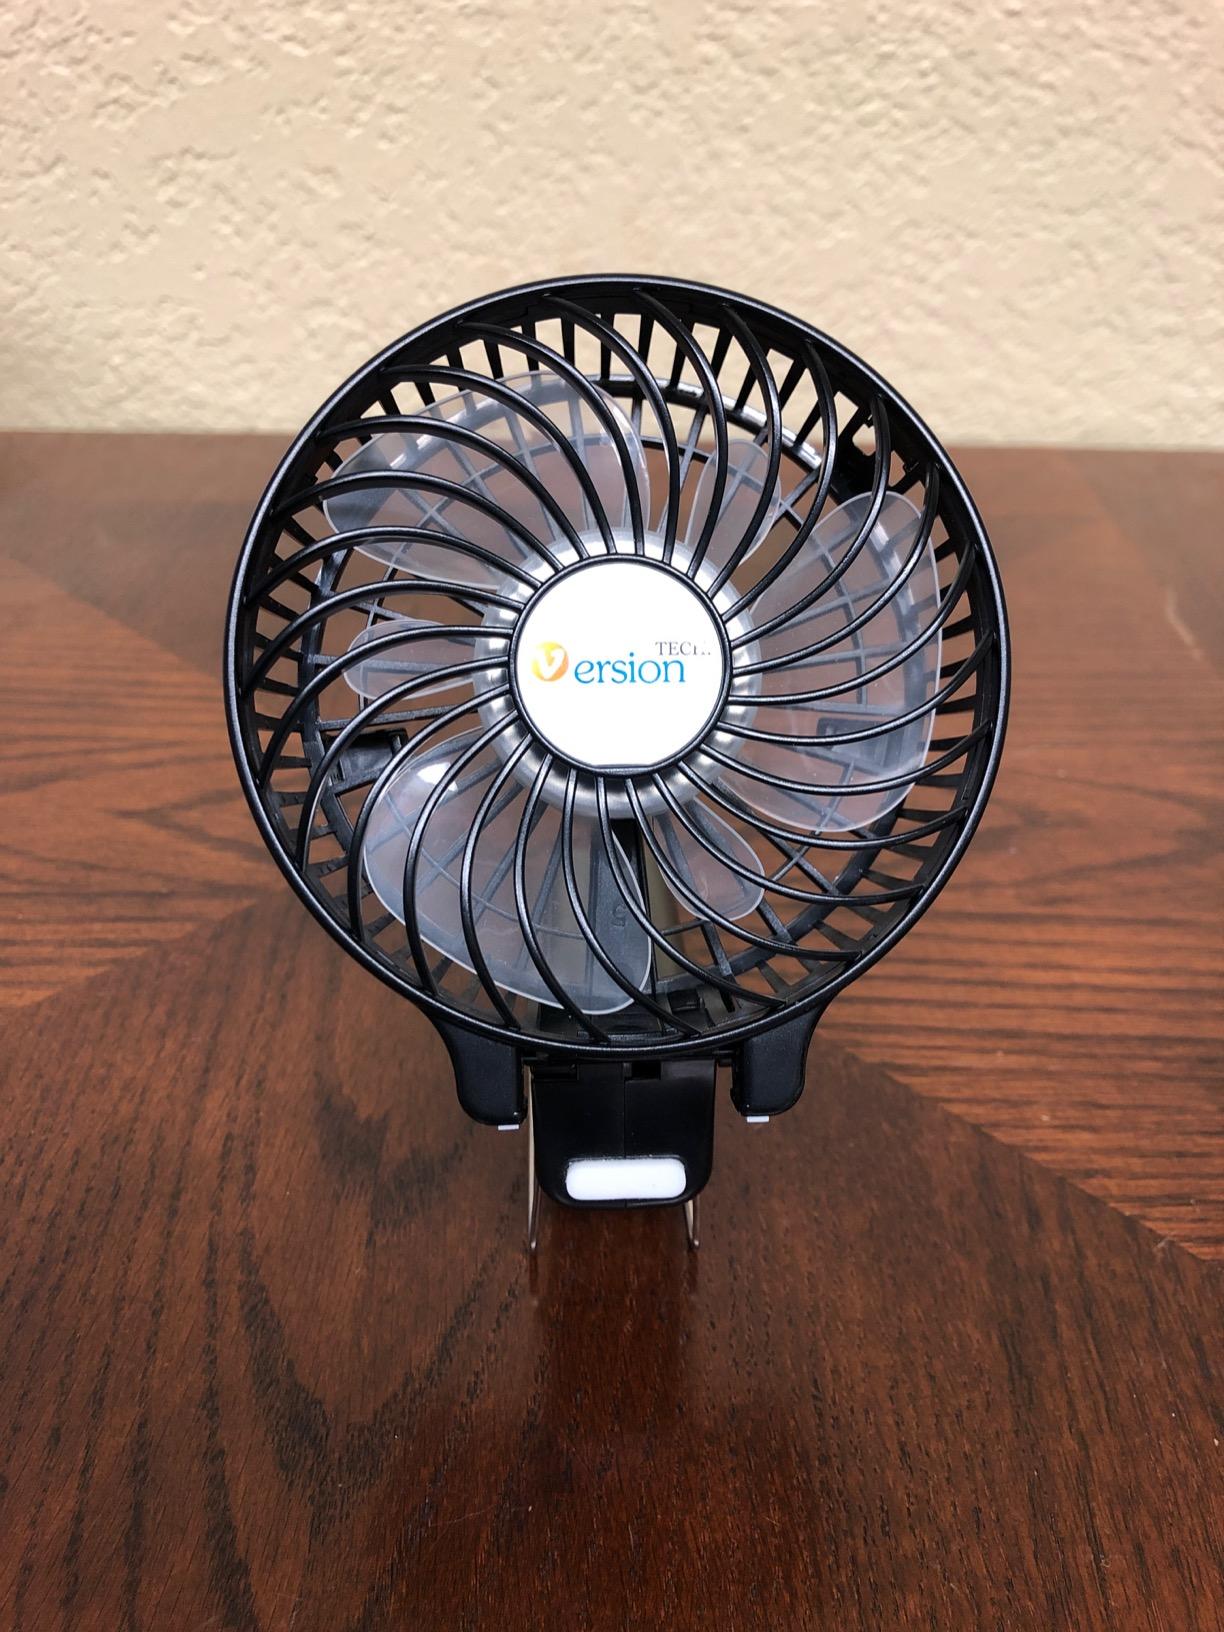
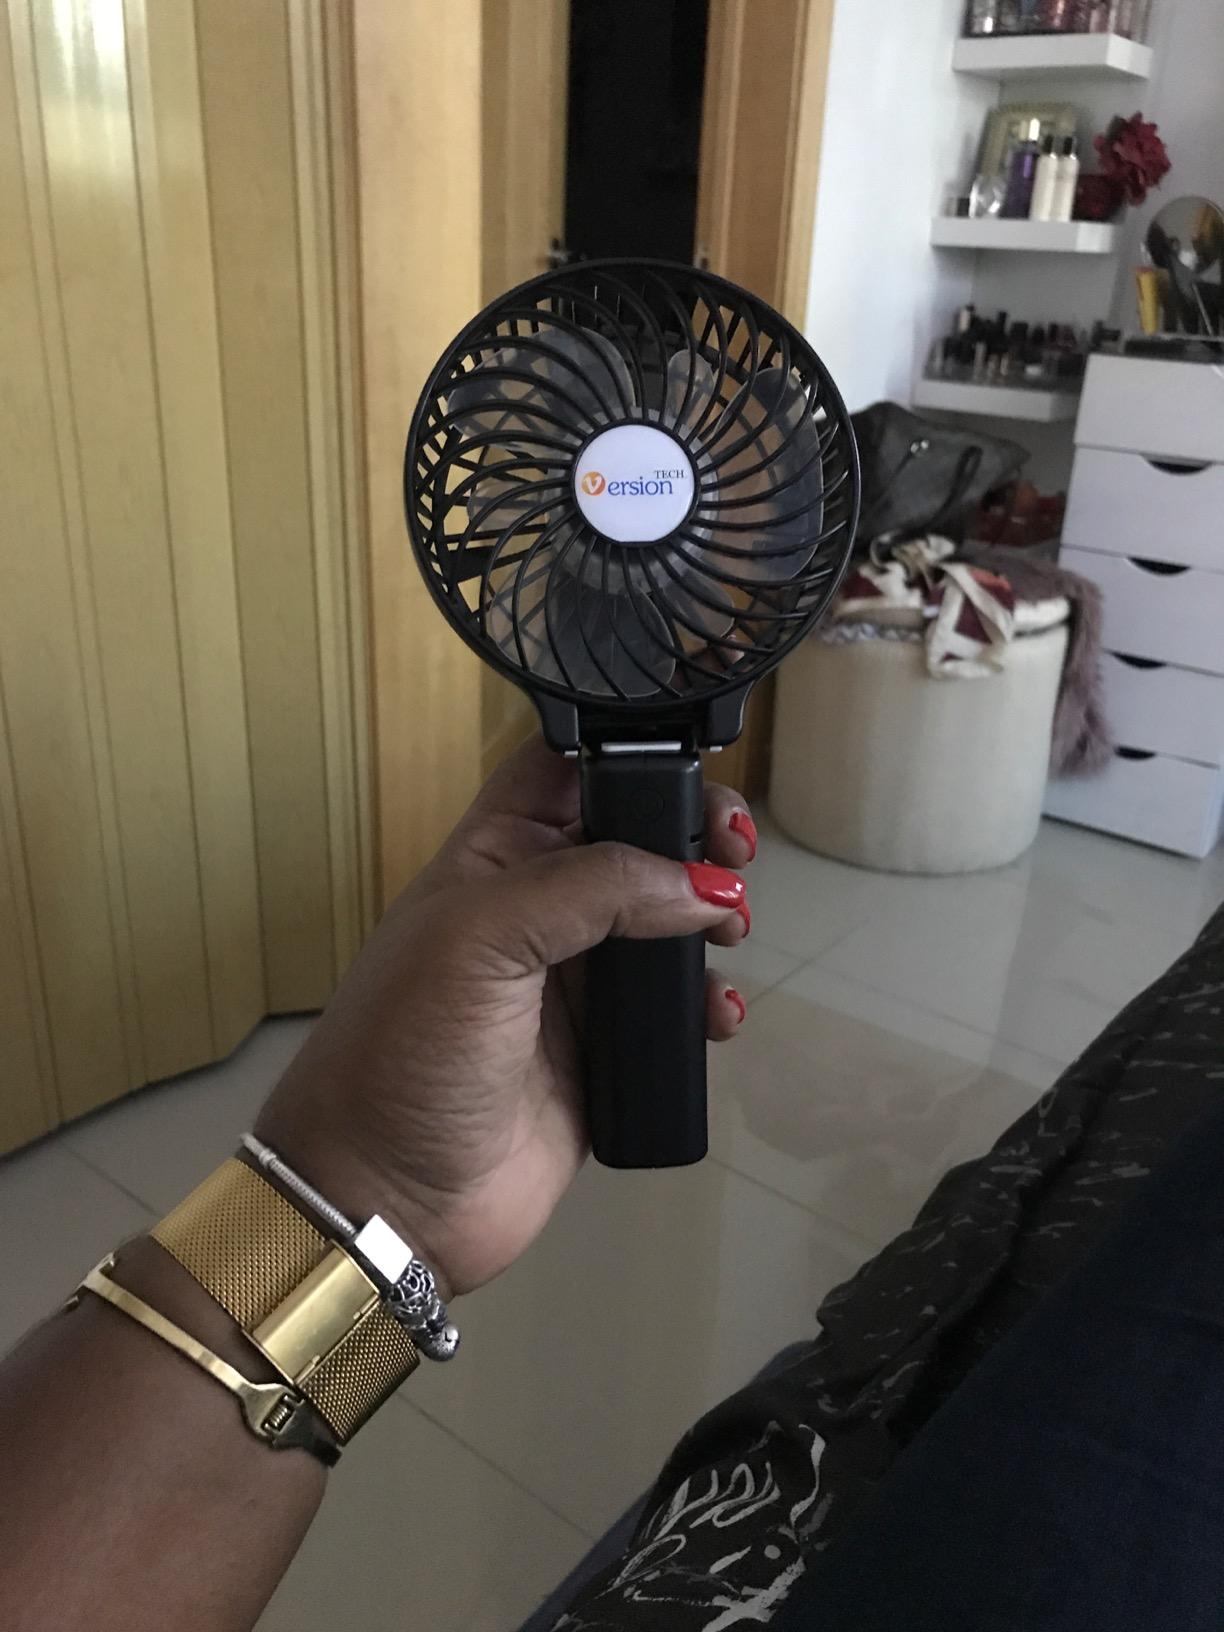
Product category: fan
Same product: yes